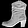
Label: Ankle boot